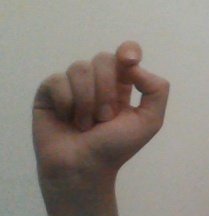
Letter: fa